Mazunte

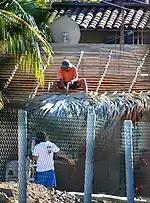
Building palapa roof with palm fronds

Guido Rocco is simply called “the Italian” or “the architect” and is well known and respected for building many of the eco-friendly cabins and other buildings here, which he calls “bio-architecture.” These structures consists mostly of palm fronds, adobe, bamboo, shells stones coconut shells and wood, designed to blend in with the landscape. He arrived in Mazunte in the late 1980s and has remained since. He and his family first arrived in the 1970s as visitors when there were no roads and Mazunte was accessible only by boat. Other Italians have immigrated to Mazunte and other towns along this stretch of coast. Their presence is most easily seen in the Italian restaurants that have been established, some of which offer pizza cooked in a wood-fired oven.